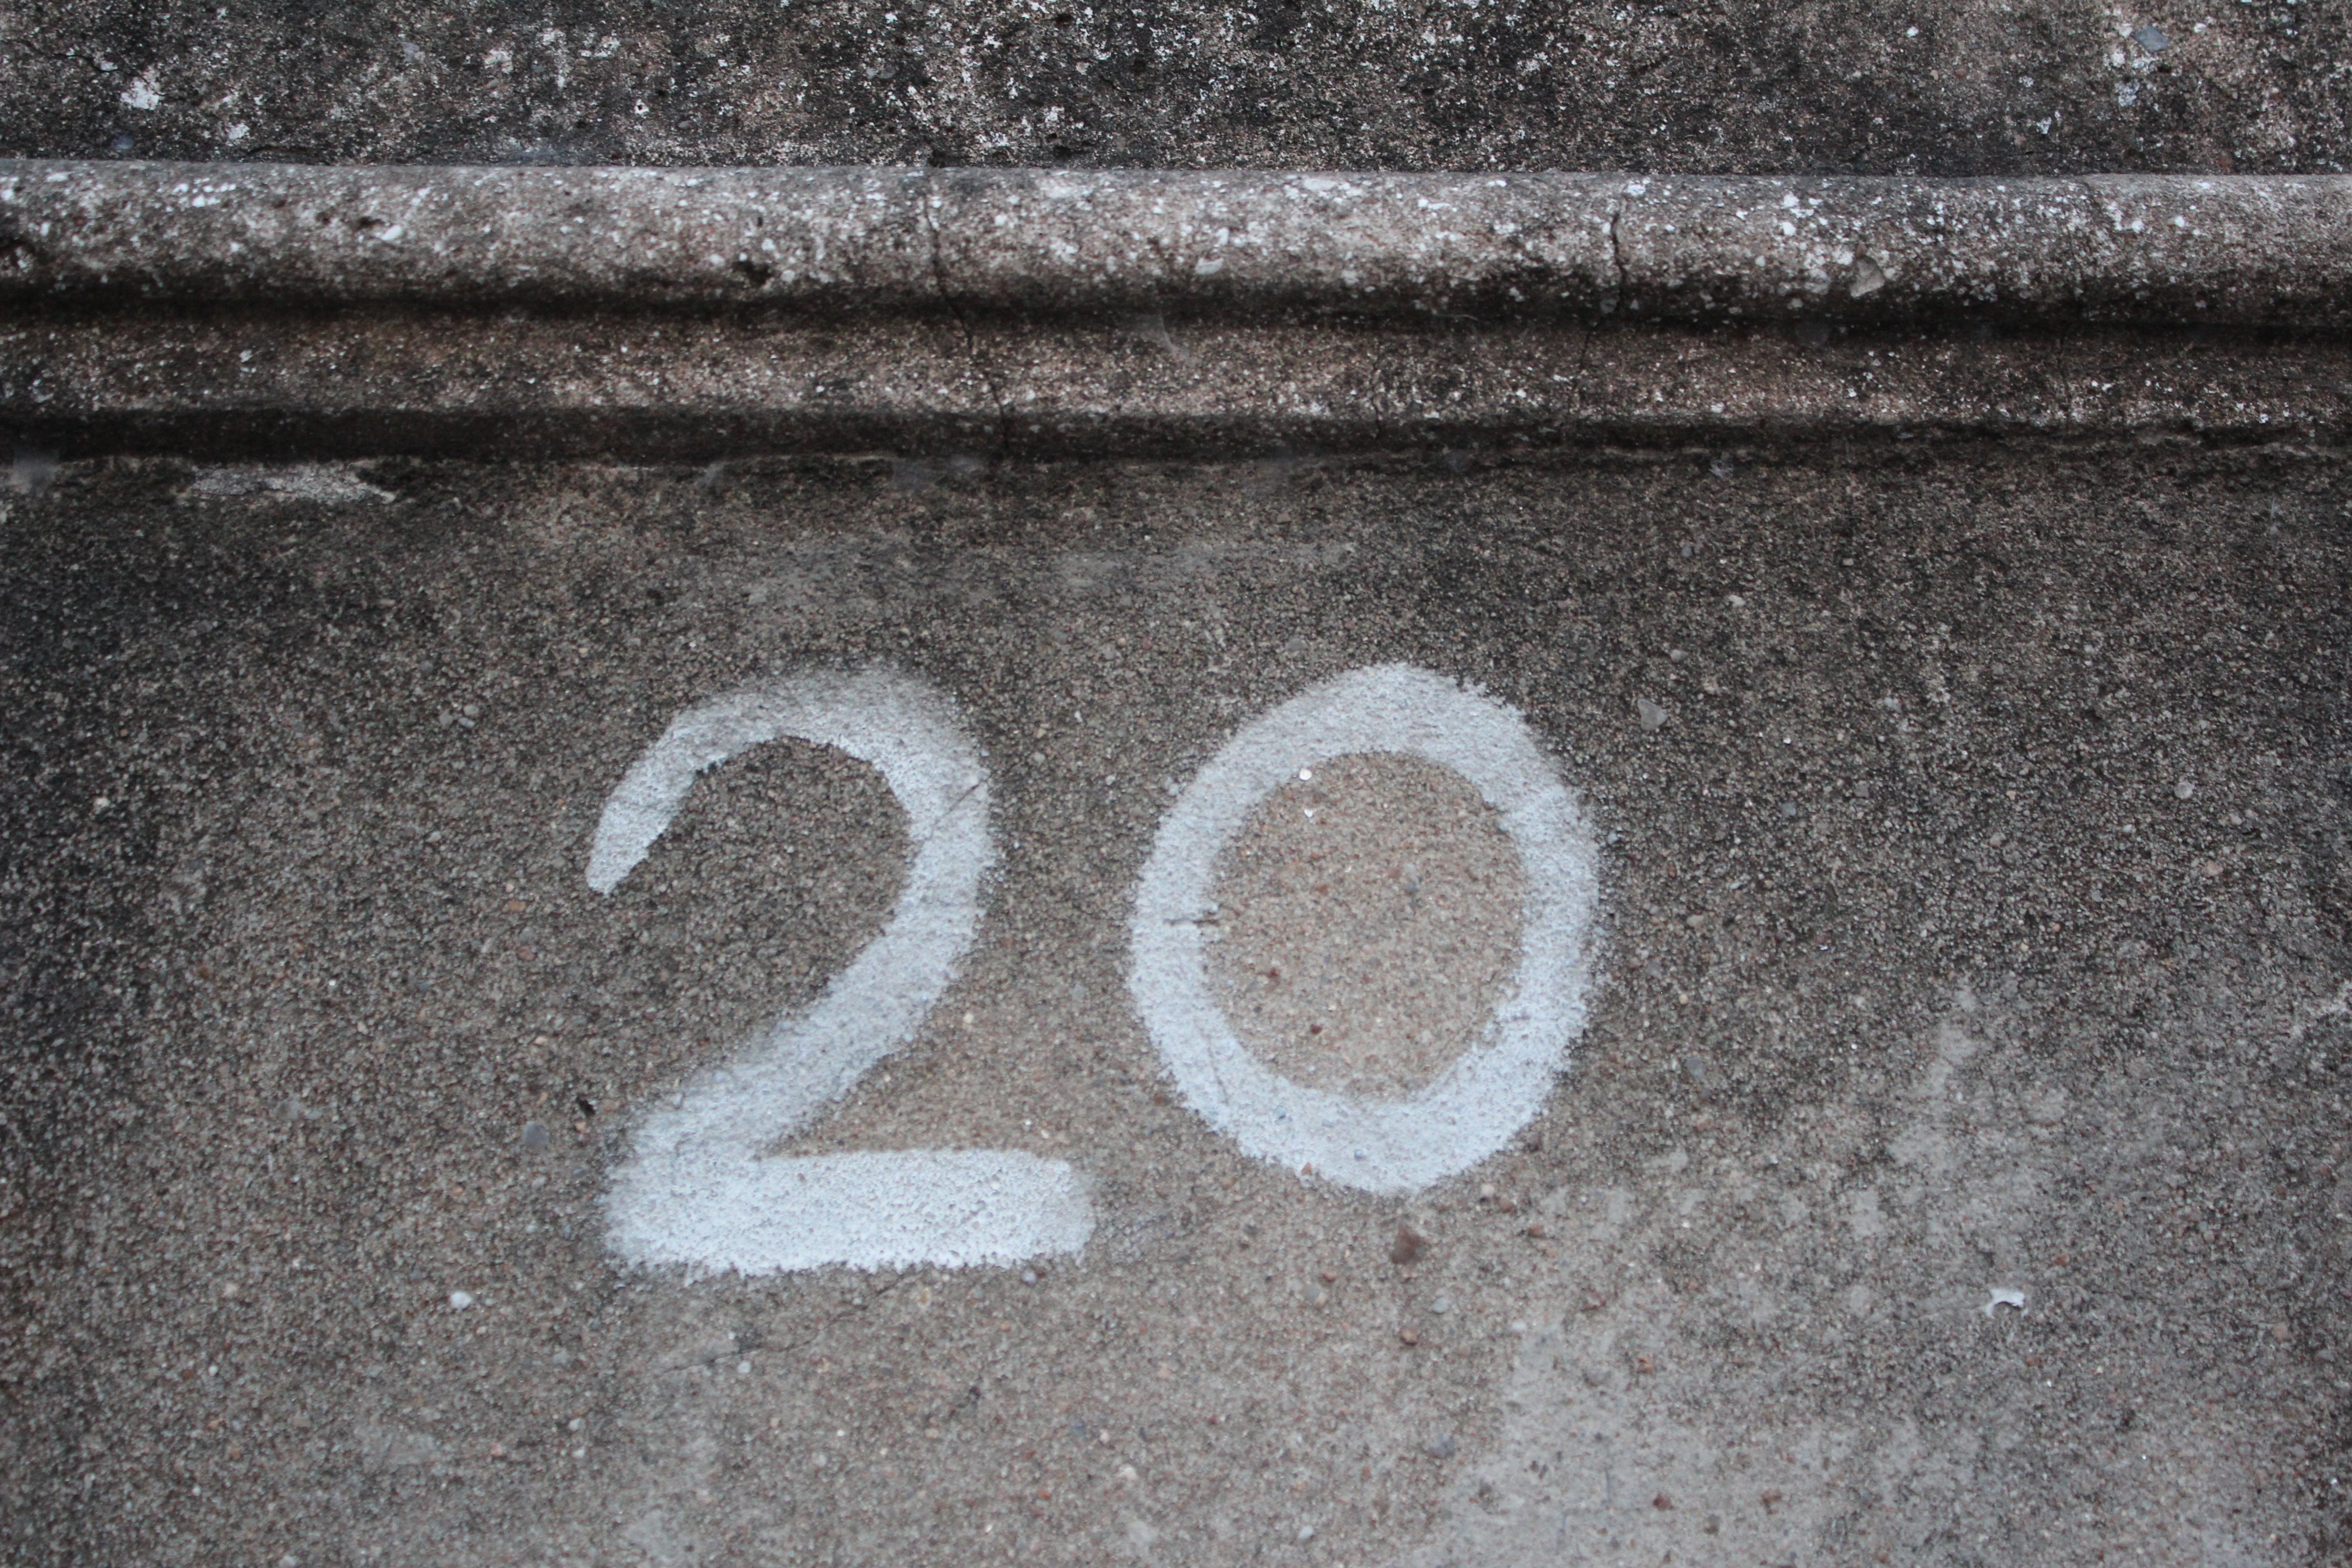
texture, number, wall, asphalt, 20, road surface, twenty